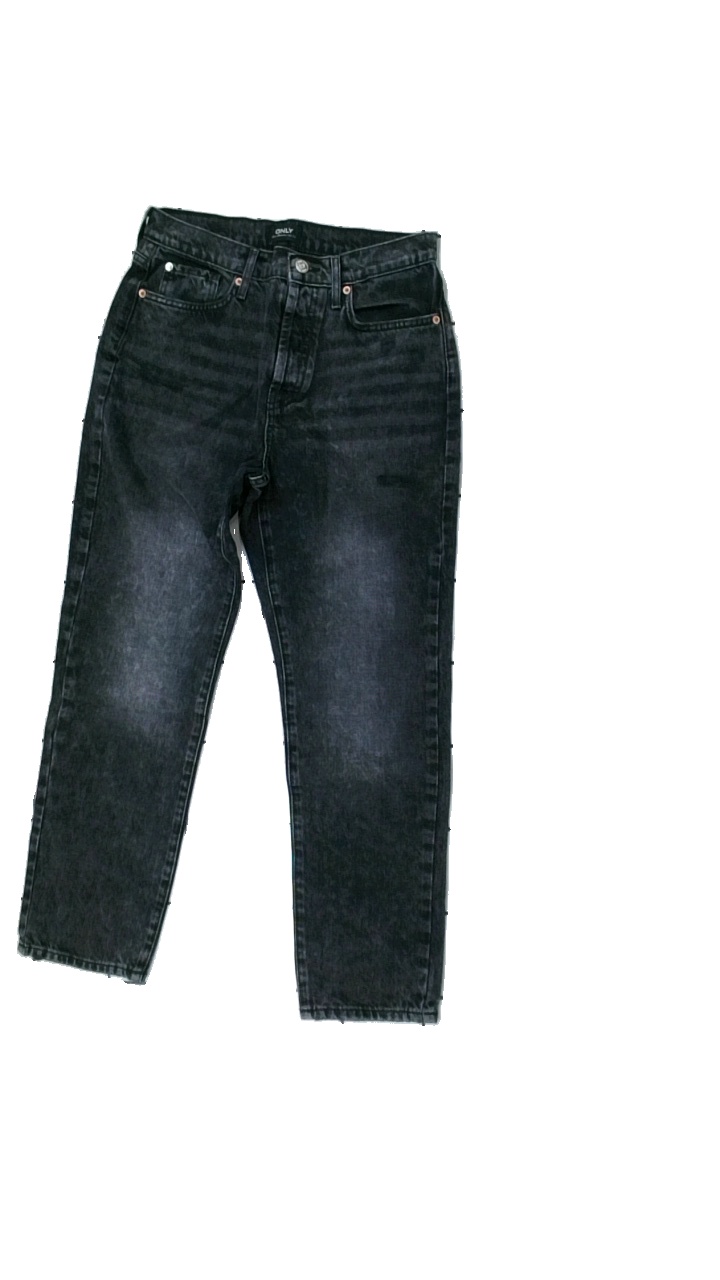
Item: Jeans (Ladies)
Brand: Only
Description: Grey jeans
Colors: Grey
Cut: Regular
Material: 100% Cotton
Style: Denim
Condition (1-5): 5
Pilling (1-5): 5
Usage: Reuse
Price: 50-100